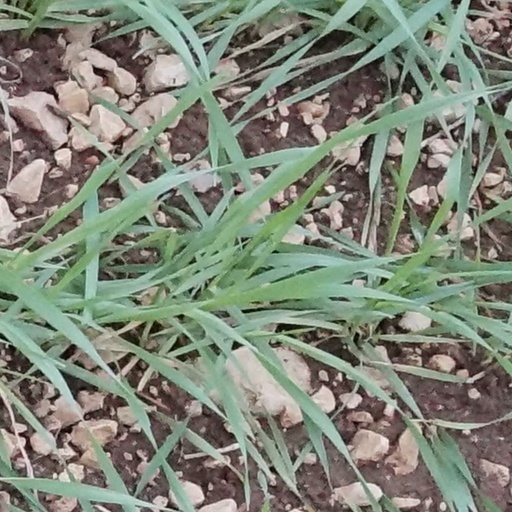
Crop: wheat